Museo di Storia Naturale di Venezia

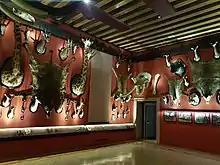

The Natural History Museum in Venice was founded in 1923 to hold and display a number of scientific collections from the Museo Correr and the Istituto Veneto di Scienze, Lettere ed Arti, among others. This has subsequently been expanded, with around two million objects in the collection. These cover botanical, entomological, and zoological specimens, fossils, and ethnographic collections. The library has over 40,000 books.